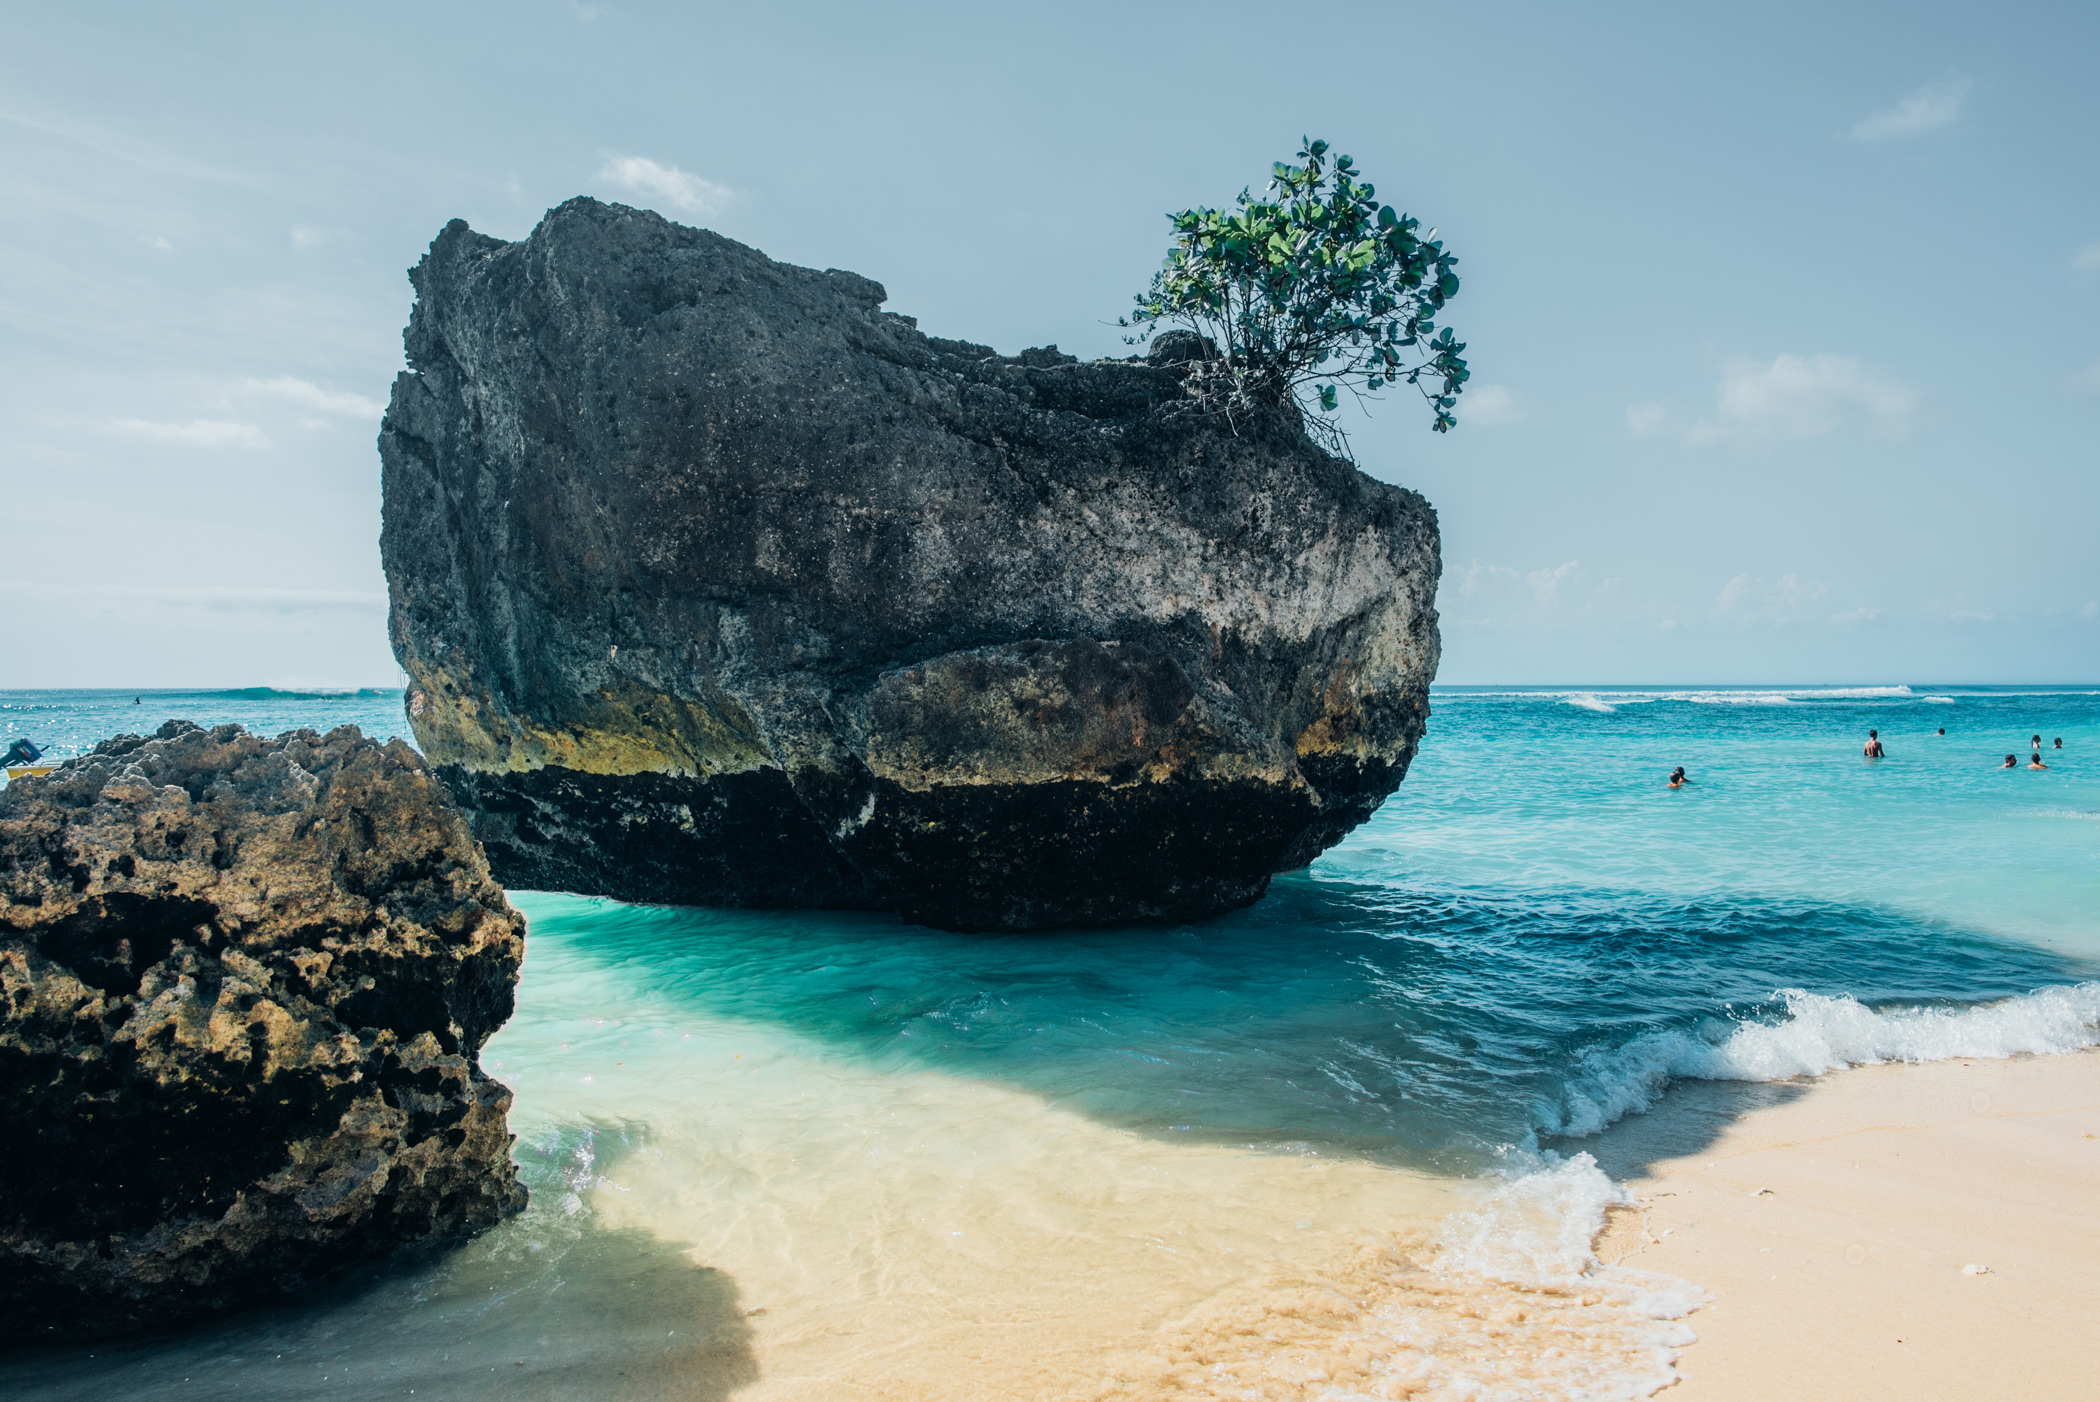
body of water, rock, sea, nature, beach, blue, ocean, water, tropics, coast, turquoise, coastal and oceanic landforms, azure, promontory, sky, shore, formation, vacation, islet, bight, caribbean, headland, summer, landscape, bay, klippe, geology, island, tourism, wave, cliff, wind wave, skerry, horizon, cape, archipelago, stack, sand, cove, igneous rock